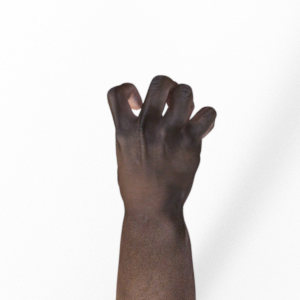
Label: rock